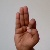
The image shows a hand gesture representing the letter 'F' in Indian Sign Language.